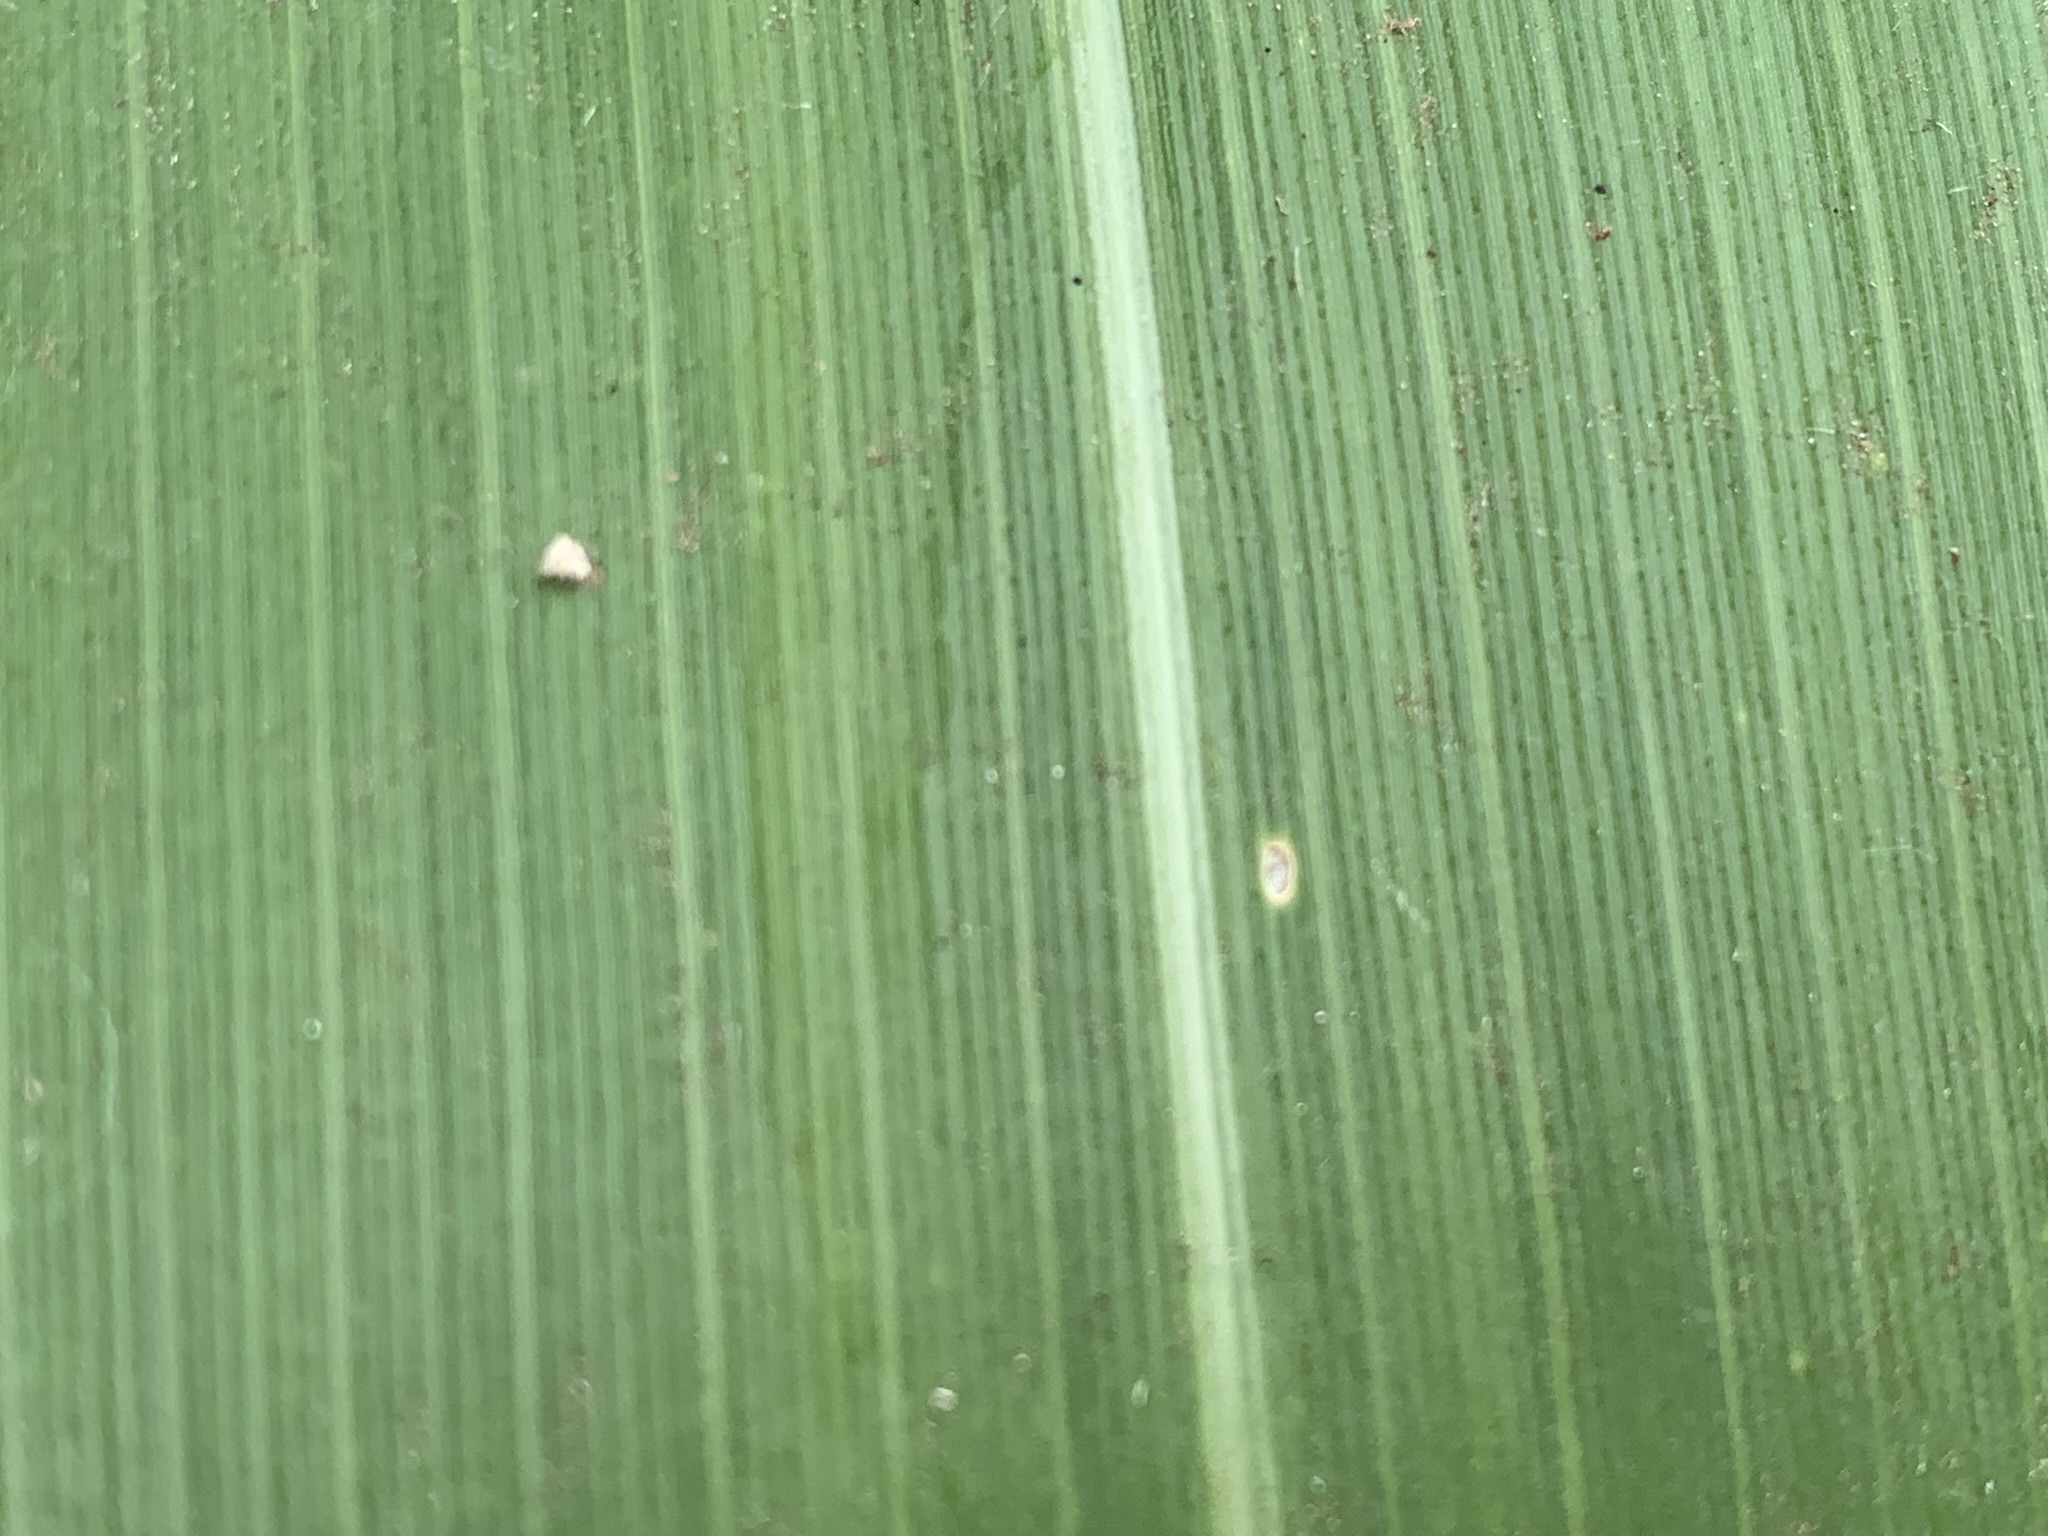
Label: Healthy